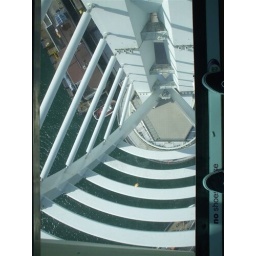
the glass floor in the spinnaker tower , Portsmouth  pic was taken by Sir. Bedford